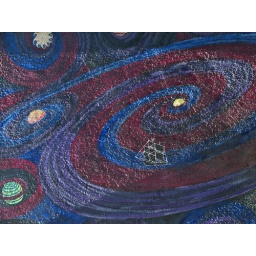
swirly mural on a stucco wall in deep blue, red and purple